Elian (Welsh saint)

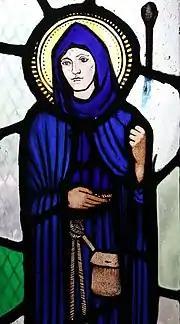
Elian shown in a stained glass window by Trena Cox in St Trillo's Chapel, Rhos-on-Sea (1934)

Elian was a saint who founded a church in North Wales around the year 450. His feast day is 13 January.